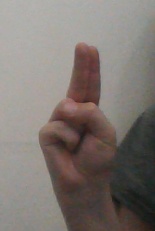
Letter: taa